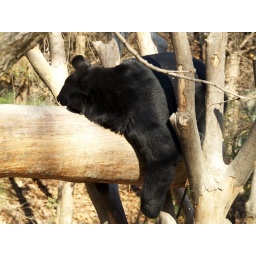
black bears are not found in korea, this one was brought in from abroad.